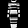
Label: Dress